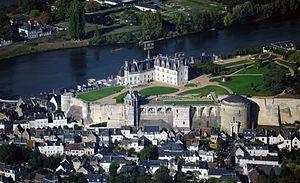
Le château royal d'Amboise est une ancienne résidence du Roi de France surplombant la Loire, à Amboise, en Indre-et-Loire. Il fait partie des châteaux de la Loire.